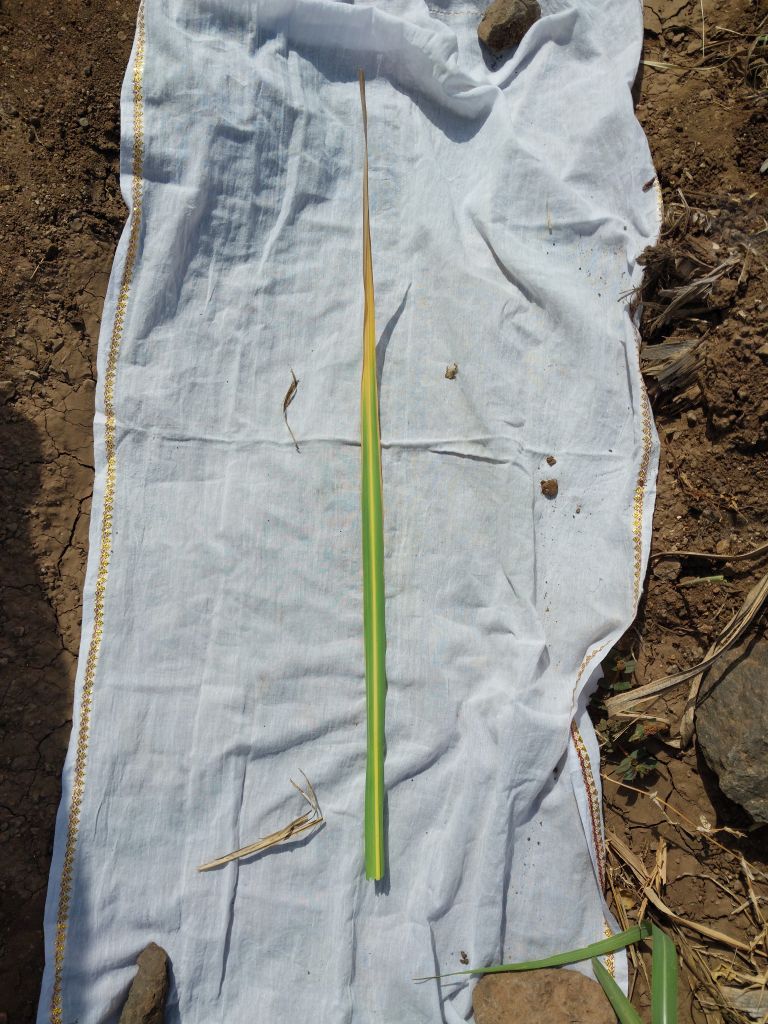
Label: Yellow Leaf